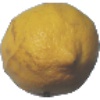
Label: lemon